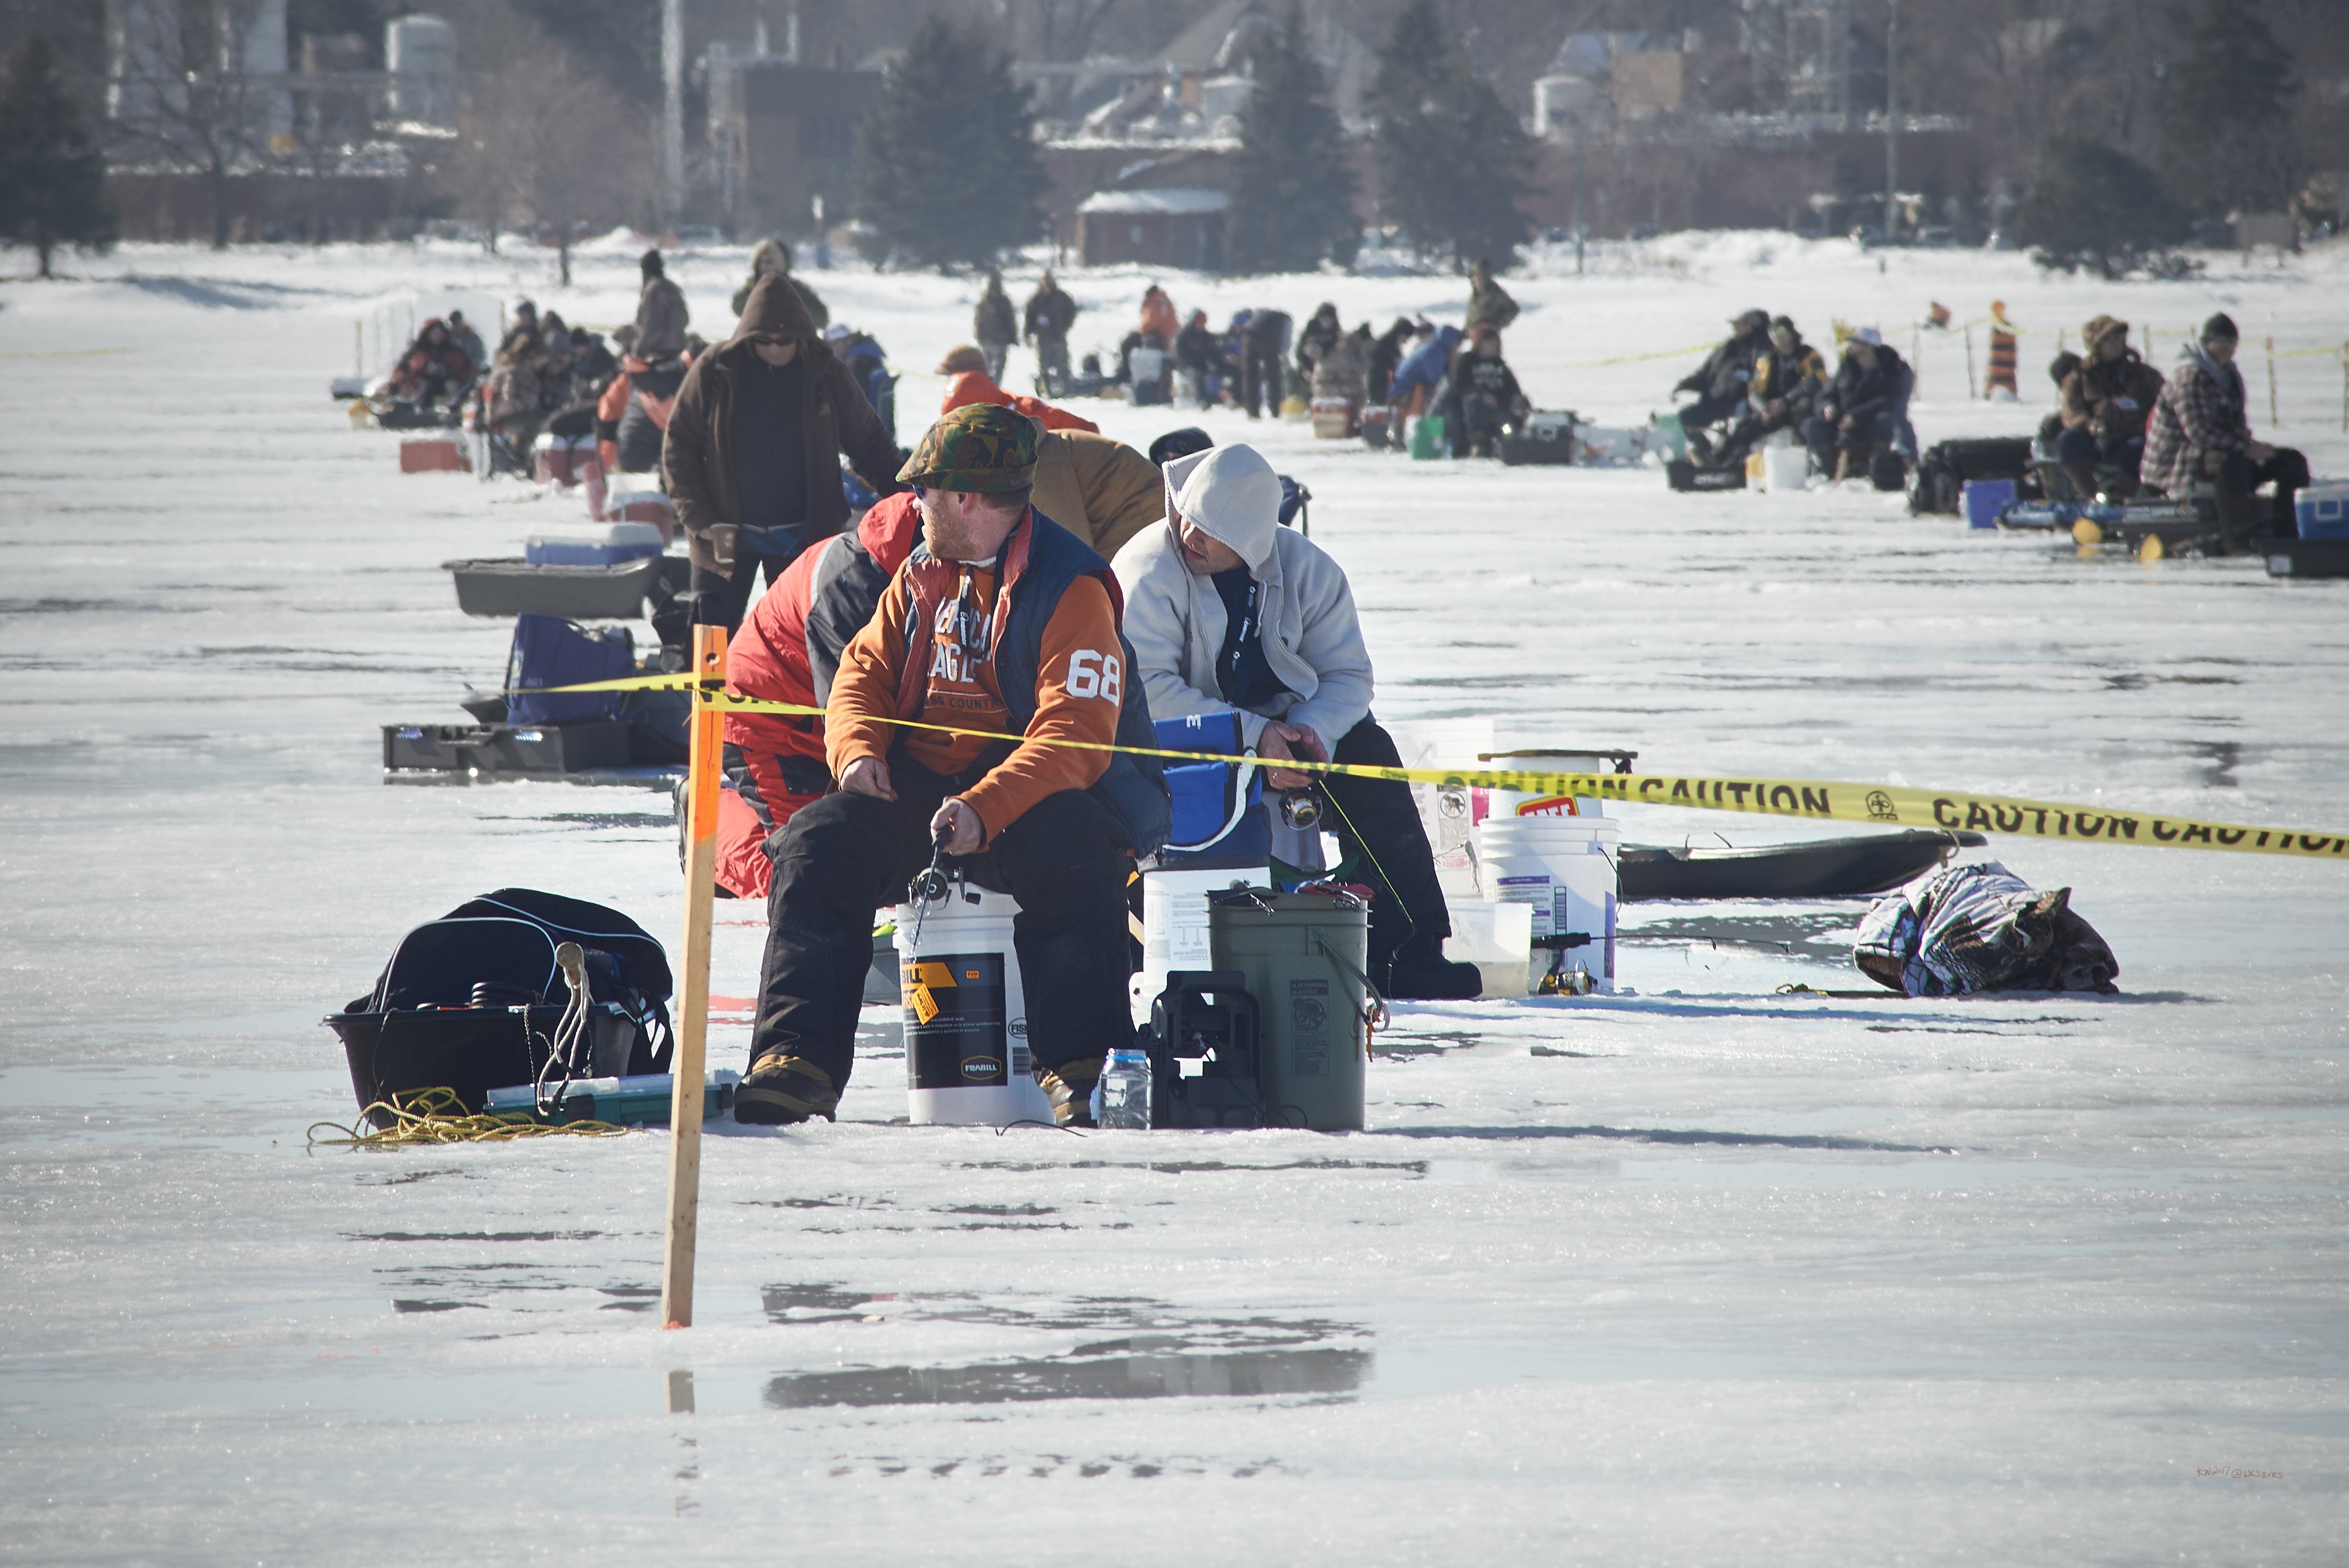
water, nature, outdoor, snow, cold, winter, people, sport, hole, lake, recreation, ice, vehicle, fishing, fisherman, weather, frozen, leisure, season, maple, activity, winter sport, race, competition, boating, canada, ski, hobby, freshwater, recreational, ice fishing, ski equipment, family day